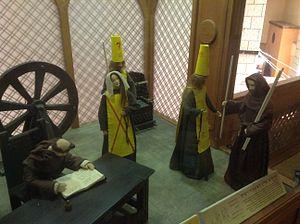
Par le décret de l'Alhambra, les Juifs sont expulsés d'Espagne en 1492. Certains choisissent le Portugal comme refuge mais le 5 décembre 1496, ils sont à nouveau expulsés qu'ils soient de longue date établis au Portugal ou nouveaux arrivants d'Espagne. Puis en octobre 1497, le roi Manuel transforme l'expulsion en conversion forcée.